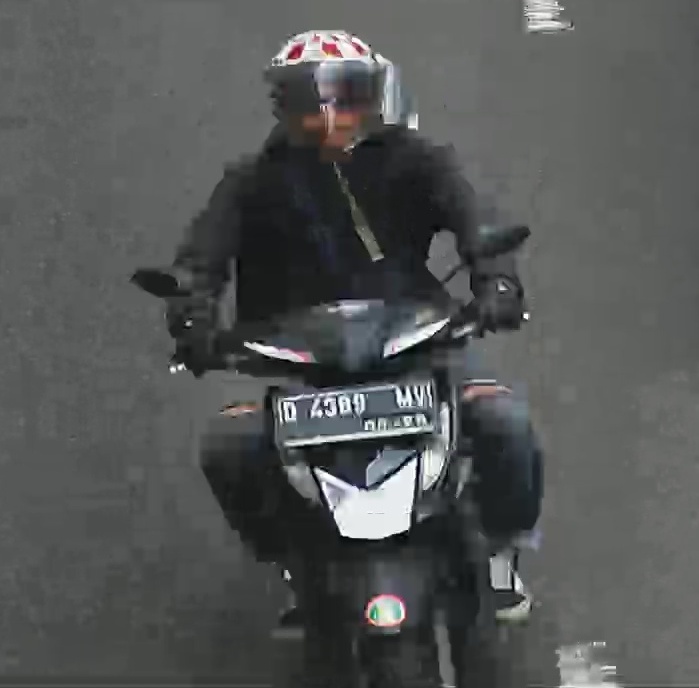
person-with-helmet: 1
person-without-helmet: 0